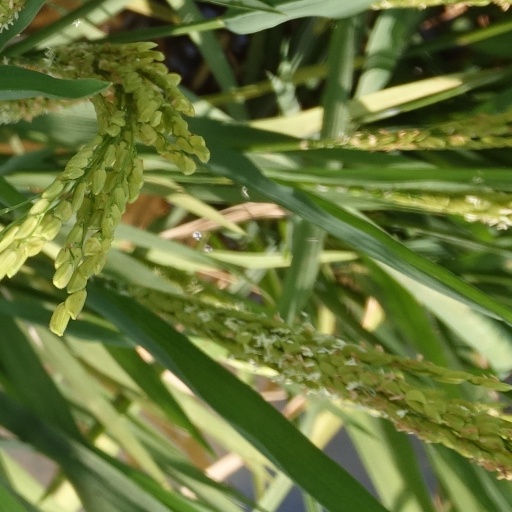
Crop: rice